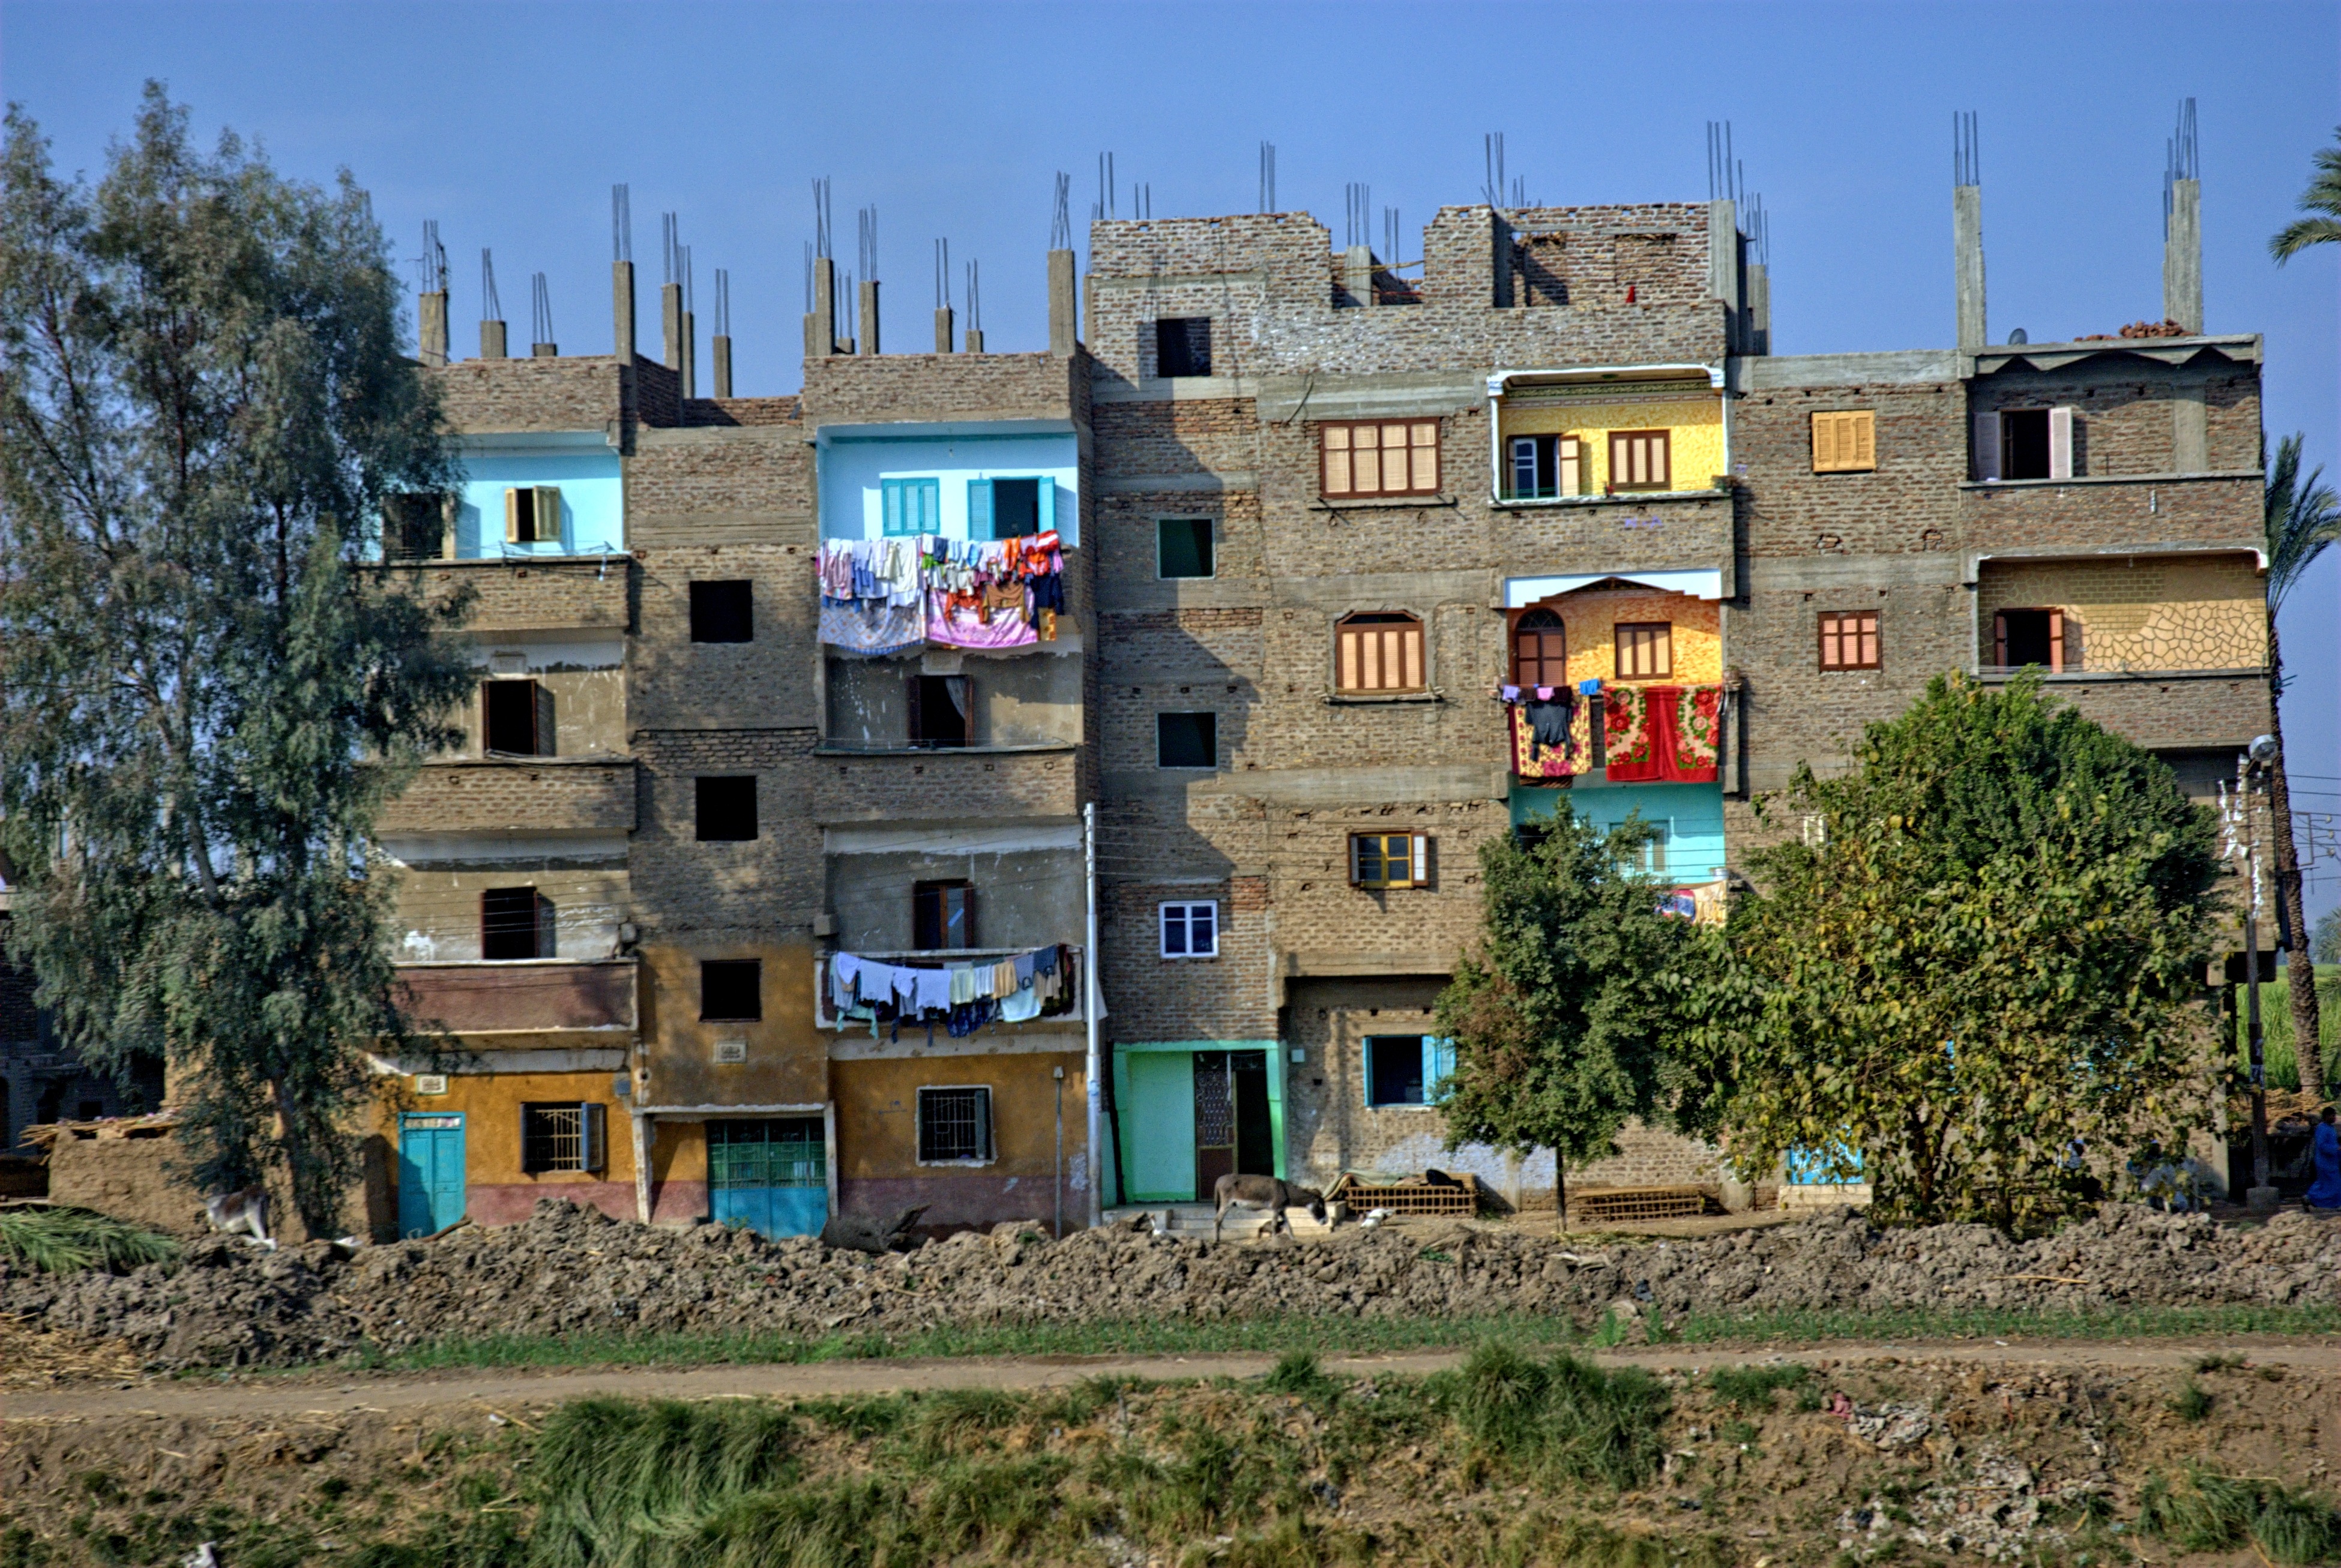
water, nature, house, town, home, river, summer, vacation, village, suburb, green, holiday, ancient, property, tourism, egypt, clouds, holidays, estate, neighbourhood, rural area, residential area, the area, human settlement